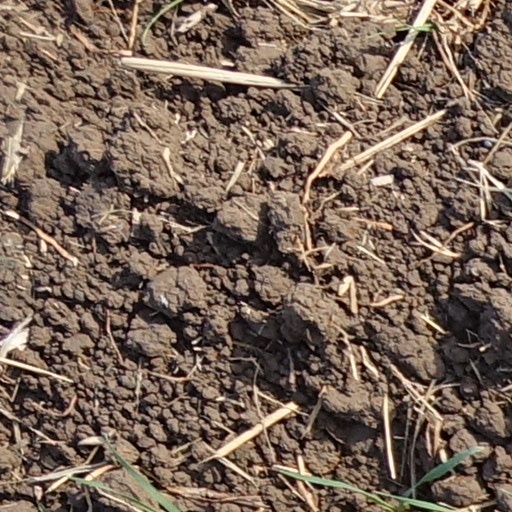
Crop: wheat